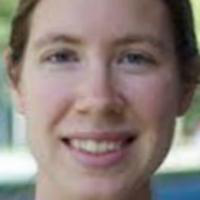
Age group: age 21-30